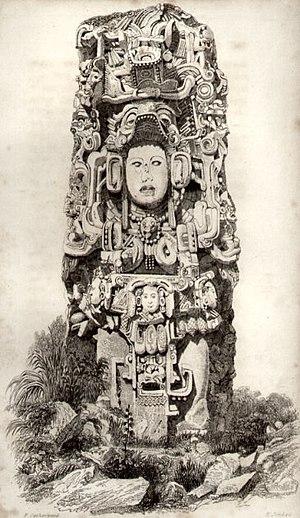
Copán est une ancienne ville maya qui a donné son nom à l'actuelle ville de Copán Ruinas, ainsi qu'à la capitale du département de Copán, situé à l'extrémité ouest du Honduras. Son ancien nom semble avoir été Xukpi, une combinaison des mots «xuk» et «pi».
John Lloyd Stephens était un explorateur, écrivain, et diplomate américain. Son nom, généralement lié à celui de son partenaire et ami Frederick Catherwood, est associé à la civilisation maya, de la même manière que ceux de Howard Carter et Lord Carnarvon à celle de l'Égypte ancienne. Bien qu'ils ne fussent stricto sensu que des amateurs, les deux expéditions qu'ils menèrent en Amérique centrale et au Mexique jetèrent les fondements de l'archéologie maya moderne. Stephens fit le récit de leurs voyages dans des ouvrages qui devinrent des best-sellers à leur époque et révélèrent les Mayas au grand public.